The Coolangatta Gold (film)

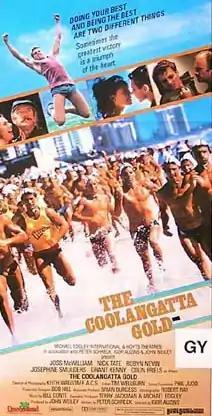

The Coolangatta Gold is a 1984 Australian film directed by Igor Auzins and written by Peter Schreck and Ted Robinson. It led to the establishment of the iron man race The Coolangatta Gold in Coolangatta, on the Gold Coast, Queensland.